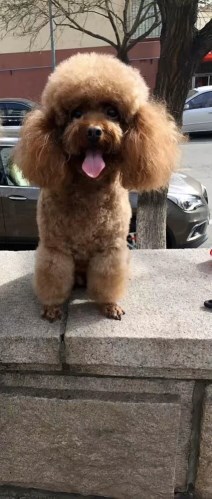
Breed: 7449-n000128-teddy